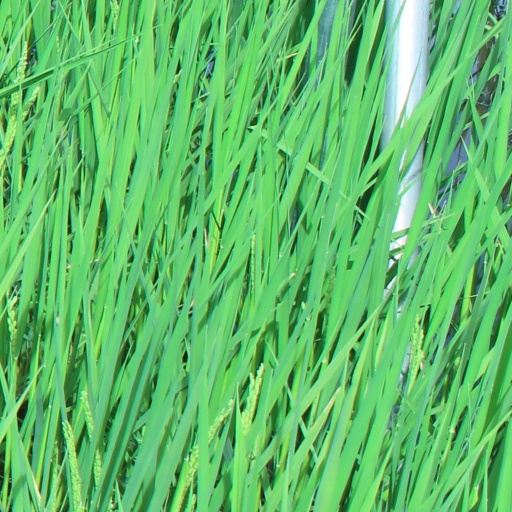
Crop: rice